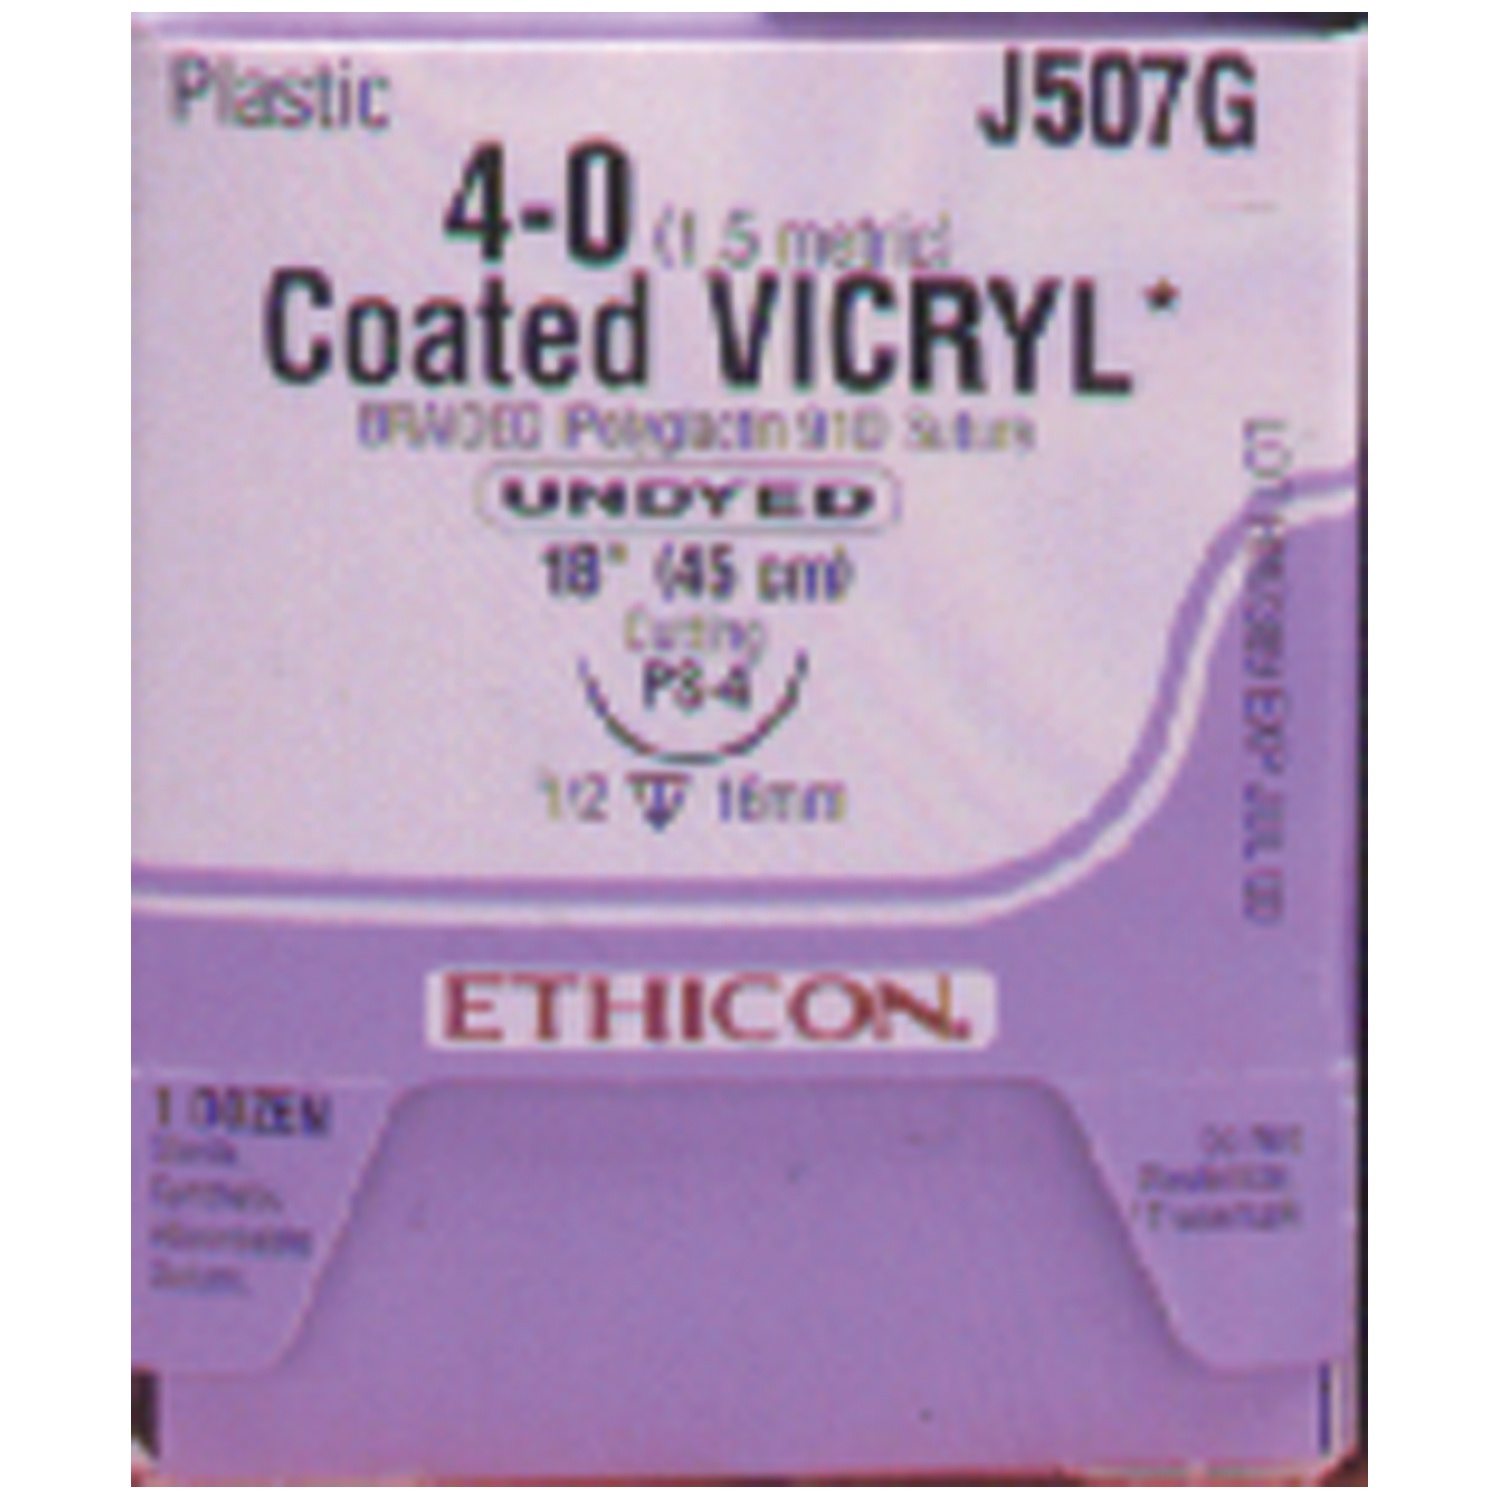
SUTURE, REVERSE CUTTING, SIZE 2, 27", UNDYED BRAIDED, NEEDLE CP, ½ CIRCLE, 3 DZ/BX, SOLD AS BOX ETHICON 243
Brand: Ethicon
Suture, Reverse Cutting, Size 2, 27", Undyed Braided, Needle Cp, ½ Circle, 3 Dz/Bx, Sold As Box Ethicon 243 Ethicon Vicryl™ (Polyglactin 910) Sutures Ethicon Vicryl™ (Polyglactin 910) Sutures Suture, Reverse Cutting, Size 2, 27", Undyed Braided, Needle Cp, ½ Circle, 3 Dz/Bx (Continental Us Only) Sku: Ndc-10236058_Bx Mfgr Sku: 243 Item Id: 10236058 Mfgr Id: 142 Item Code: Eth J195H
Category: Business & Industrial > Medical > Medical Instruments > Surgical Needles & Sutures > Surgical Sutures > Non-Absorbable Surgical Sutures